Taulantii

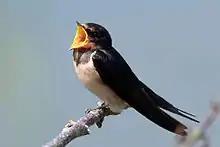
The Illyrian "taulánt-" and its Ancient Greek translation "chelidón-" mean "swallow".

The term "taulantii" is connected with the Albanian word "dallëndyshe", meaning 'swallow'. The ethnonym Chelidonioi also reported by Hecataeus of Miletus as the name of a tribe neighboring the Taulantii is the translation of the name "Taulantii" as means "swallow" in Ancient Greek. The name suggests the practice of animal totemism, which was widespread among Illyrian peoples.